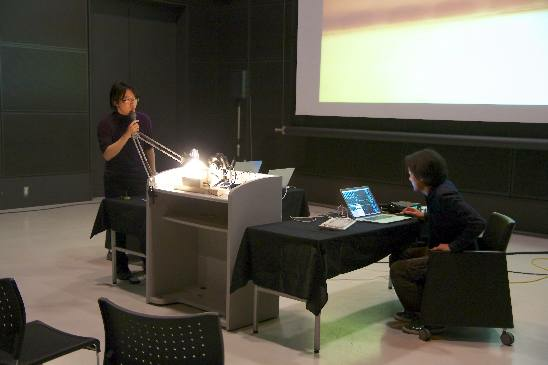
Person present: Yes